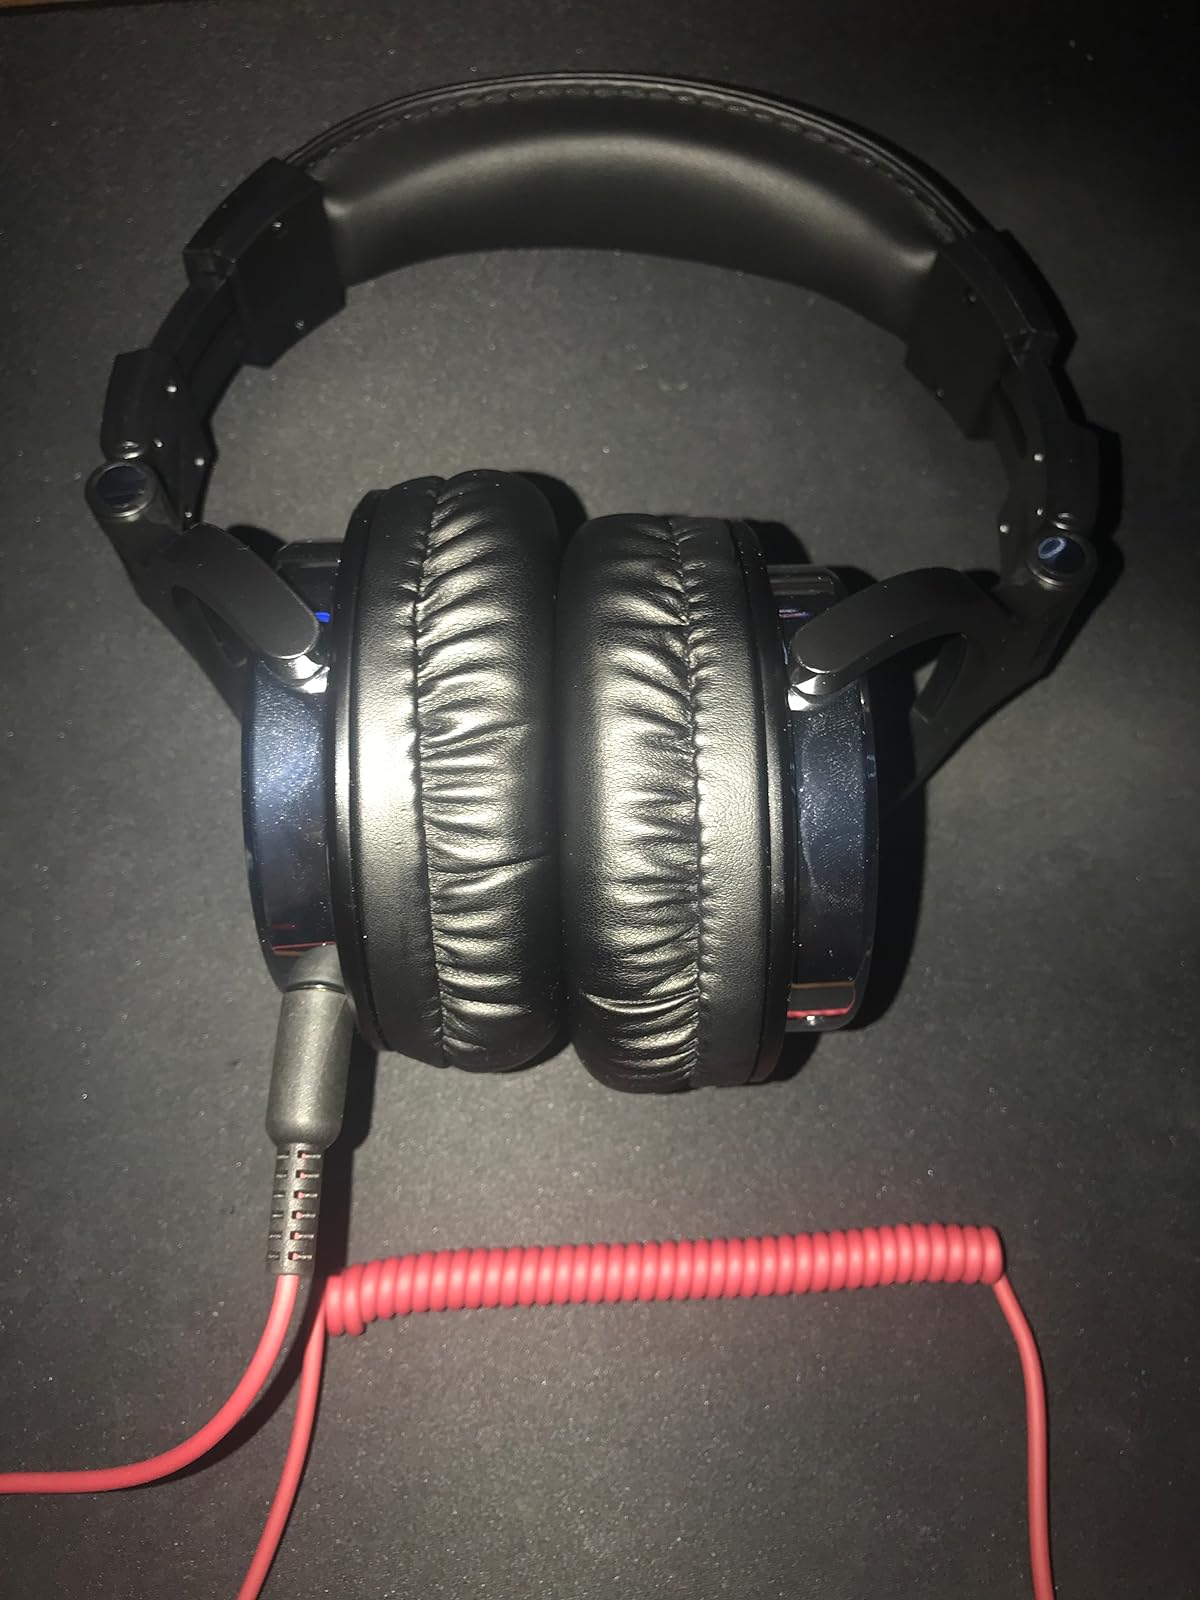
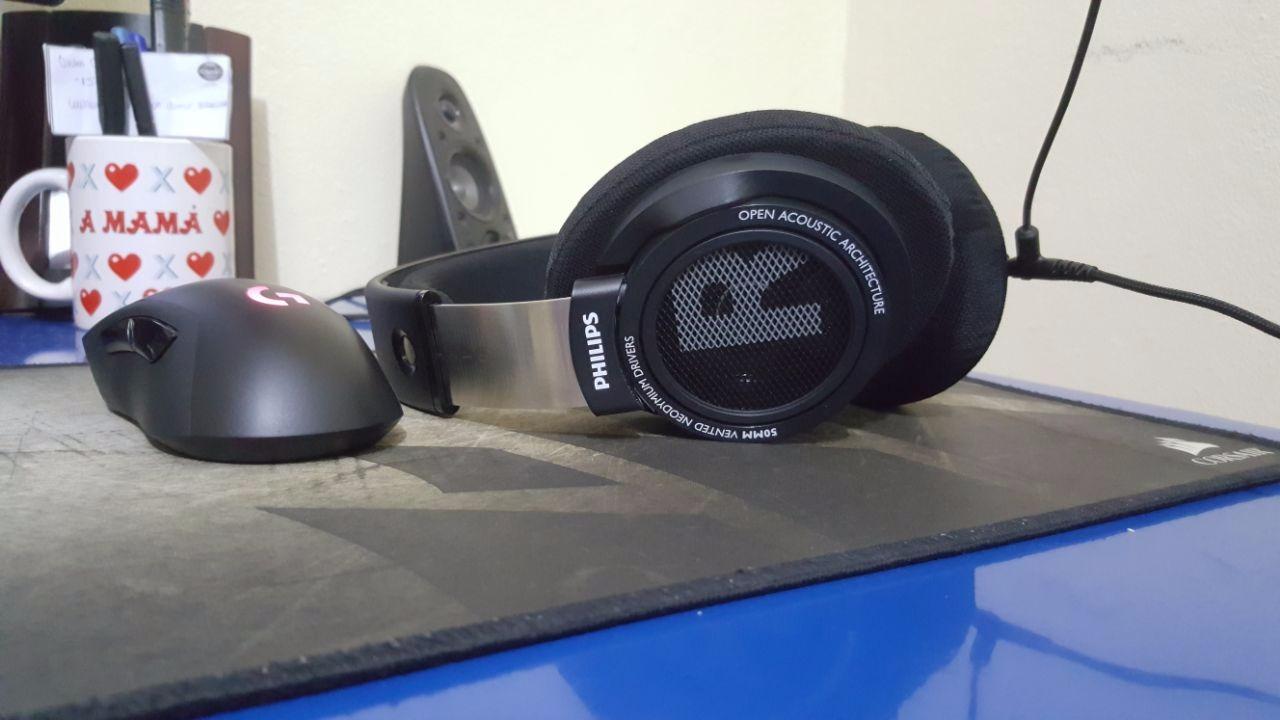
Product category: headphones
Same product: no